HMS Shropshire

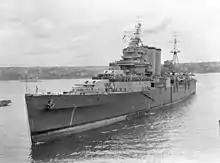
"Shropshire" arriving in Sydney Harbour on 30 November 1945. The cruiser has just returned from Japan, and is transporting Australian soldiers home.

The cruiser remained in Japanese waters until 17 November, when she sailed for Sydney. In May 1946, "Shropshire" transported the Australian contingent to England for the British Empire victory celebrations. The ship returned home in August. From January until March 1947, "Shropshire" was again in Japanese waters.